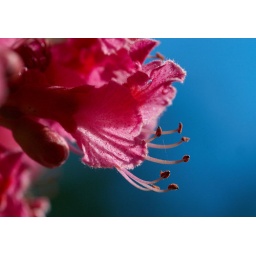
A small, pink blossom, hanging off a tree in Bedford Park one evening.